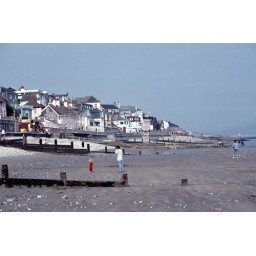
Lyme Regis - beach in front of the colourful buildings above the sea wall